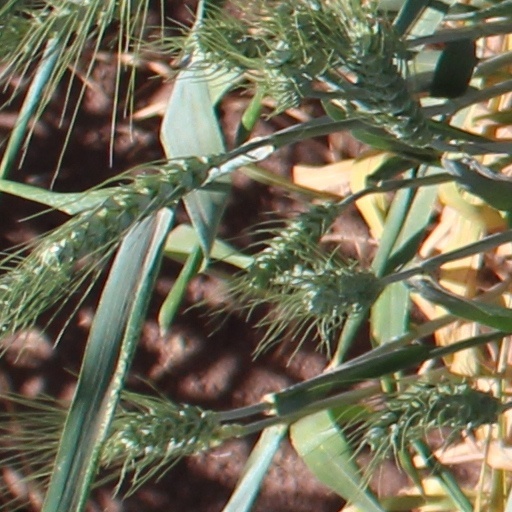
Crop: wheat